Battle for Caen

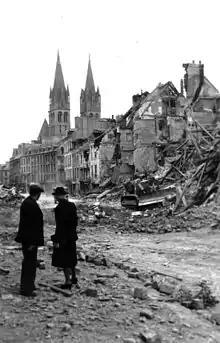
The ruins of Caen

In 2006, Peter Gray wrote that few controversies have left such a long-standing scar of the psyche of a city as the Allied bombing of Caen – the city that considers itself to have been martyred. Before the invasion, Caen had a population of 60,000 people. On 6 June, Allied aircraft dropped leaflets urging the population to leave but only a few hundred did so. Later in the day, British heavy bombers attacked the city to slow the flow of German reinforcements; were killed in the first 48 hours of the invasion. Streets were blocked by rubble, so the injured were taken to an emergency hospital set up in the Bon Sauveur convent. The Palais des Ducs, the church of Saint-Étienne and the railway station were all destroyed or severely damaged. About 15,000 people took refuge for more than a month in medieval quarry tunnels south of the city. Allied bombing turned much of the French countryside and the city of Caen into a wasteland. The German resistance was extremely fierce, and the Germans used the ruins to their advantage.